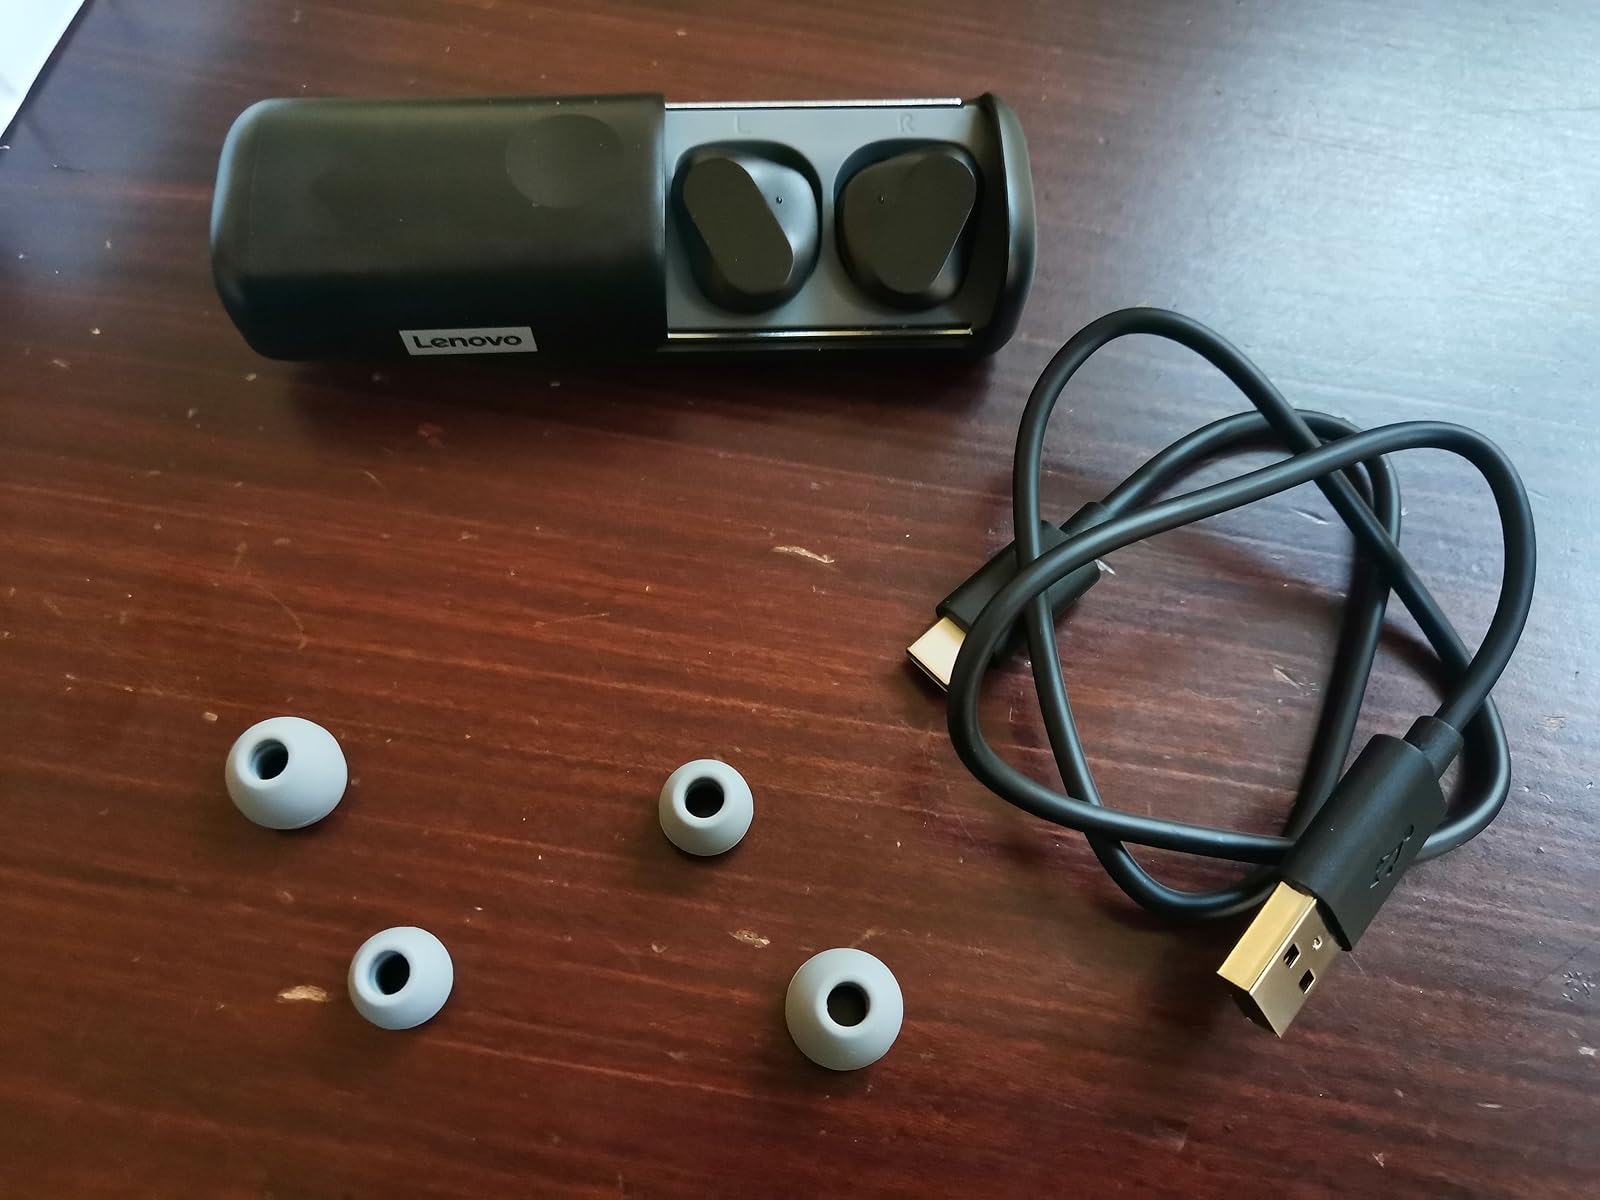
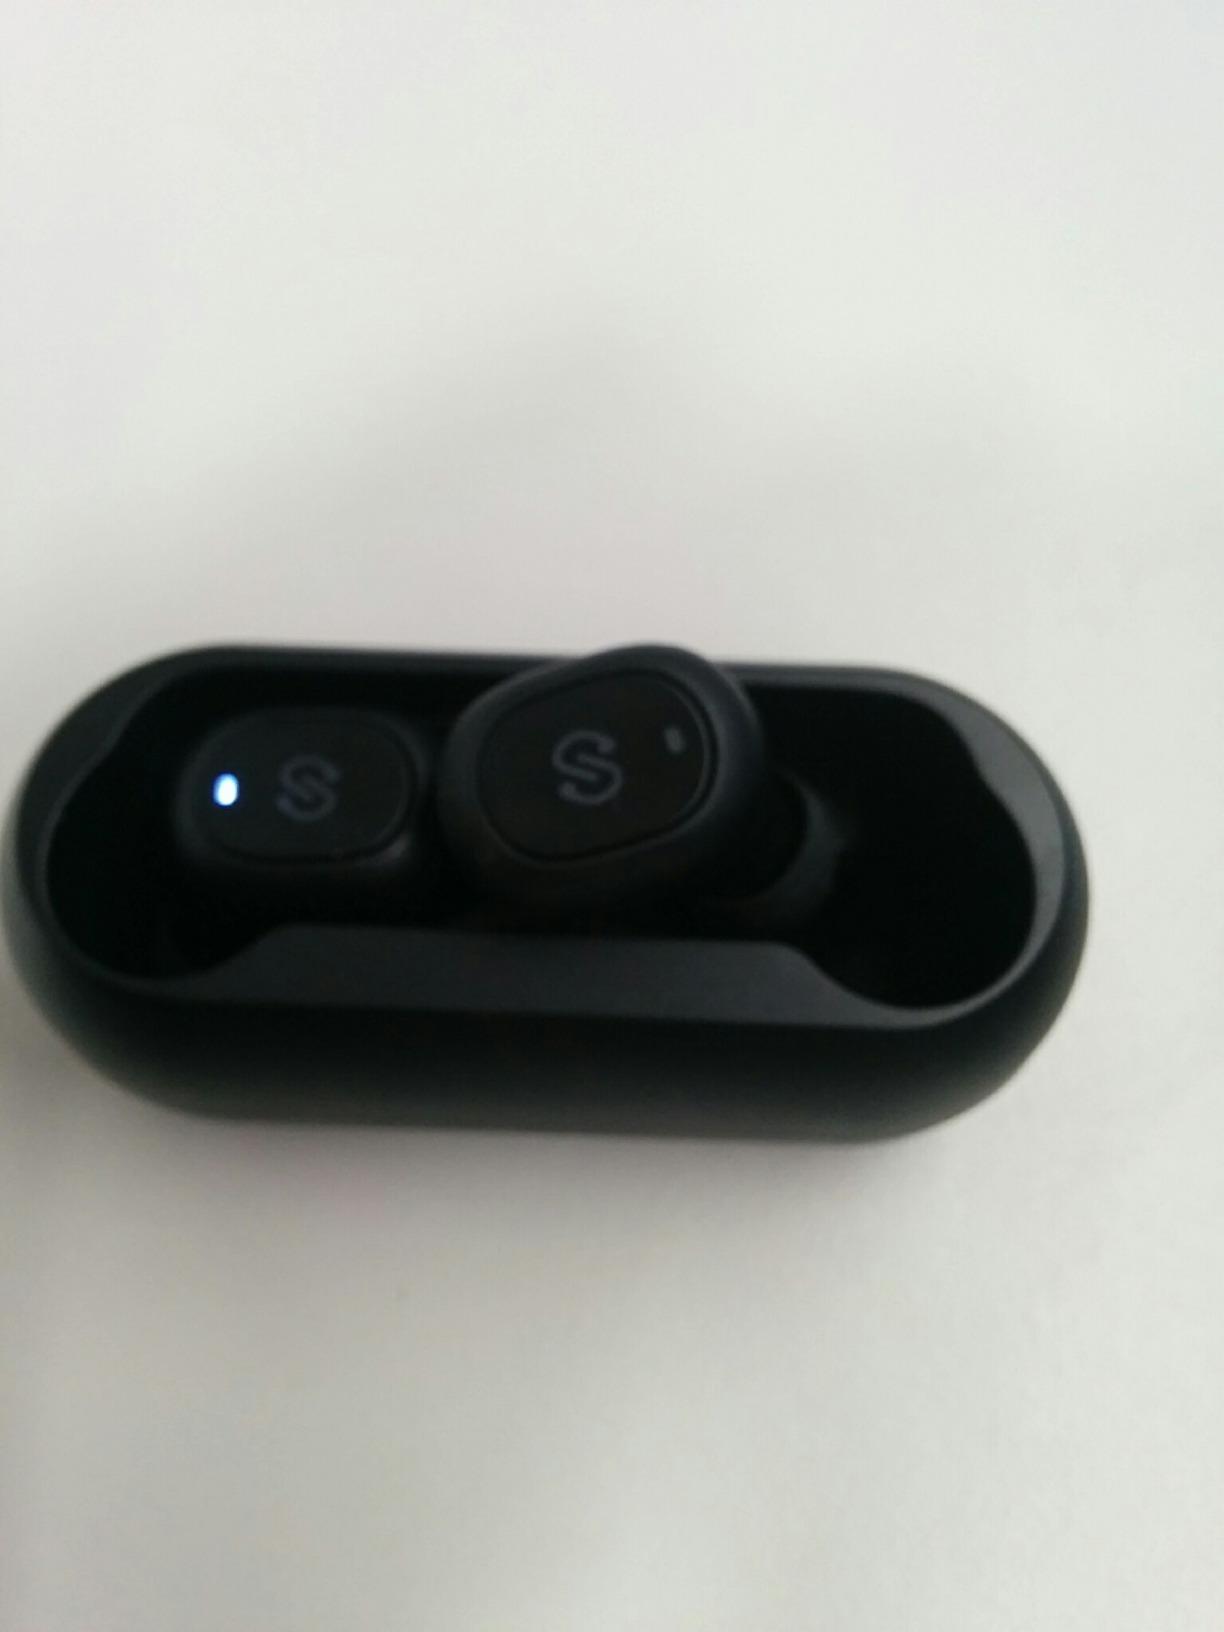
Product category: earbuds
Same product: no